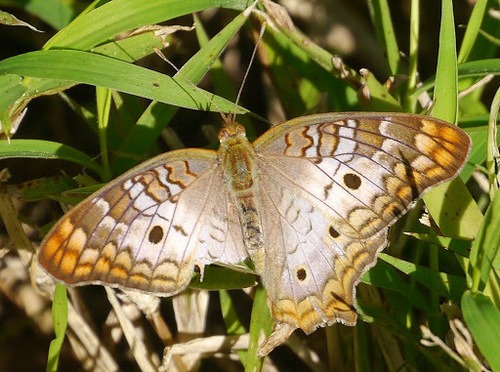
Scientific name: Anartia jatrophae
Common name: White peacock
Family: Nymphalidae
Order: Lepidoptera
Pollinator type: Primary pollinator
Habitat: Gardens, parks, and open areas
Geographic range: Southern United States to Argentina
Conservation status: Least Concern